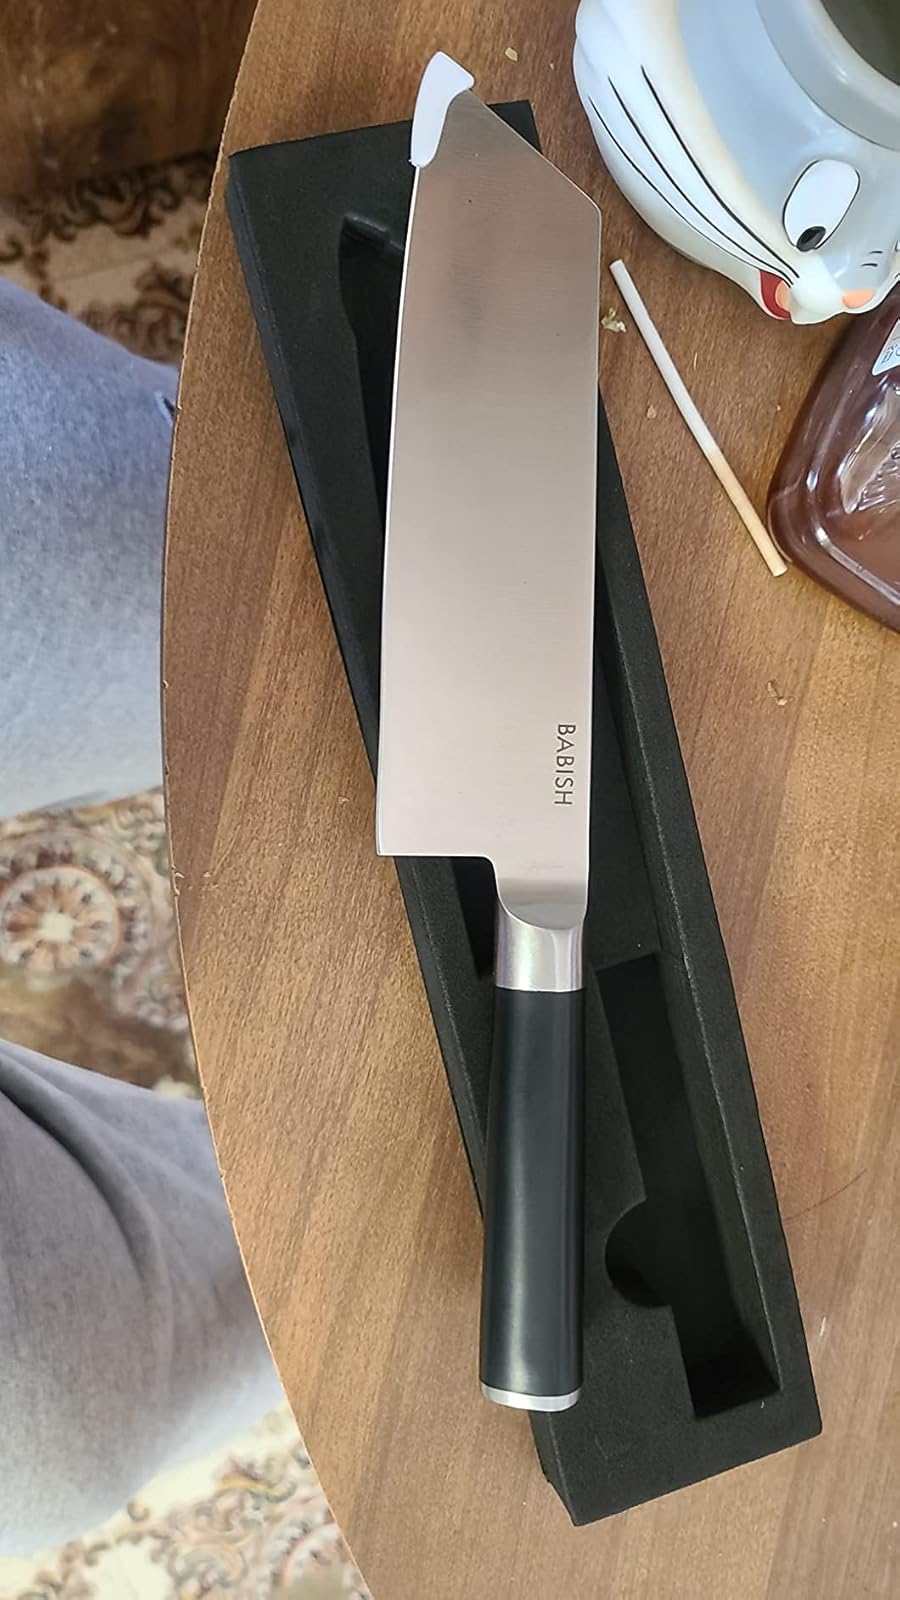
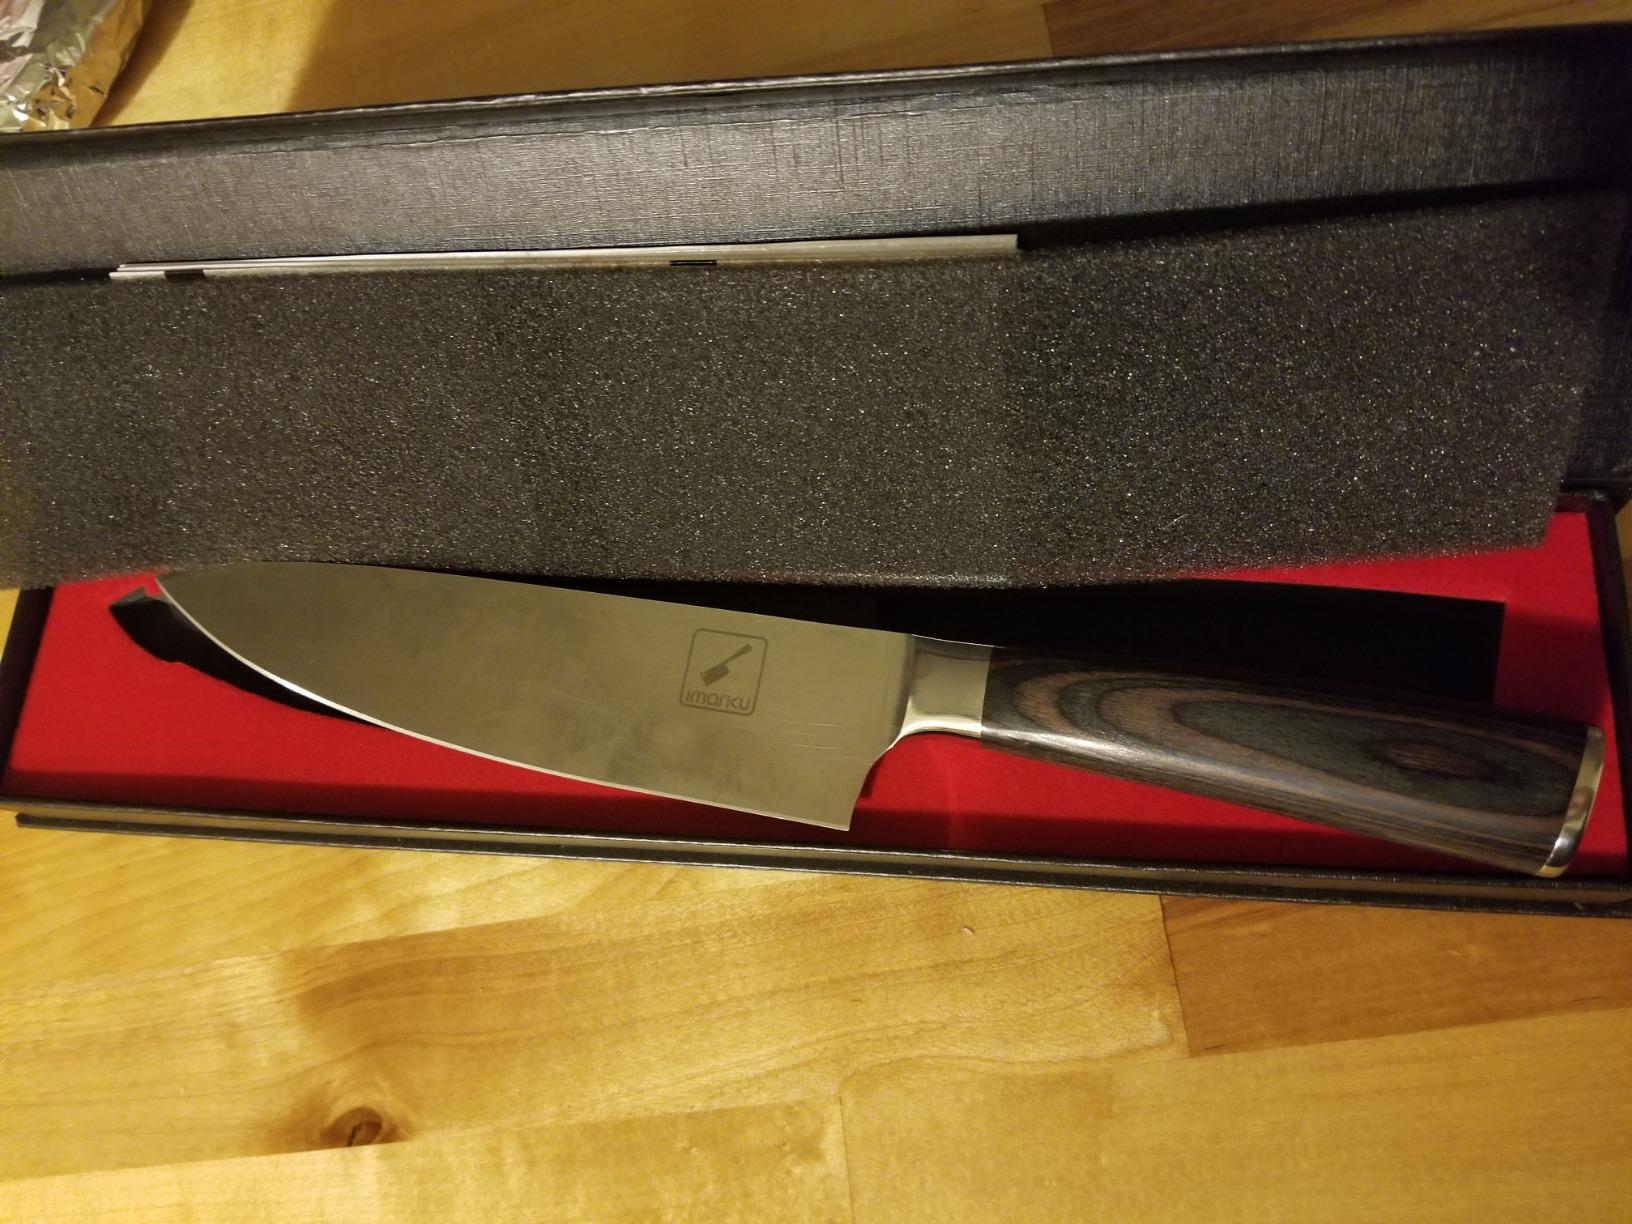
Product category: items_knife
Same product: no